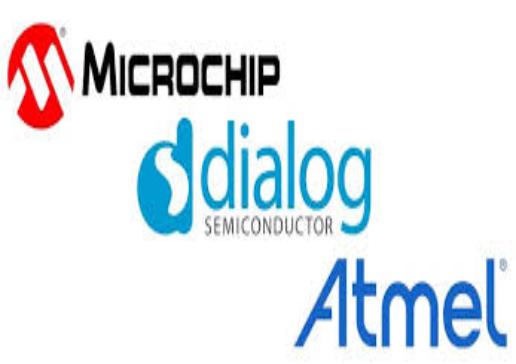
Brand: atamel
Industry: Medical